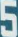
Number: 5